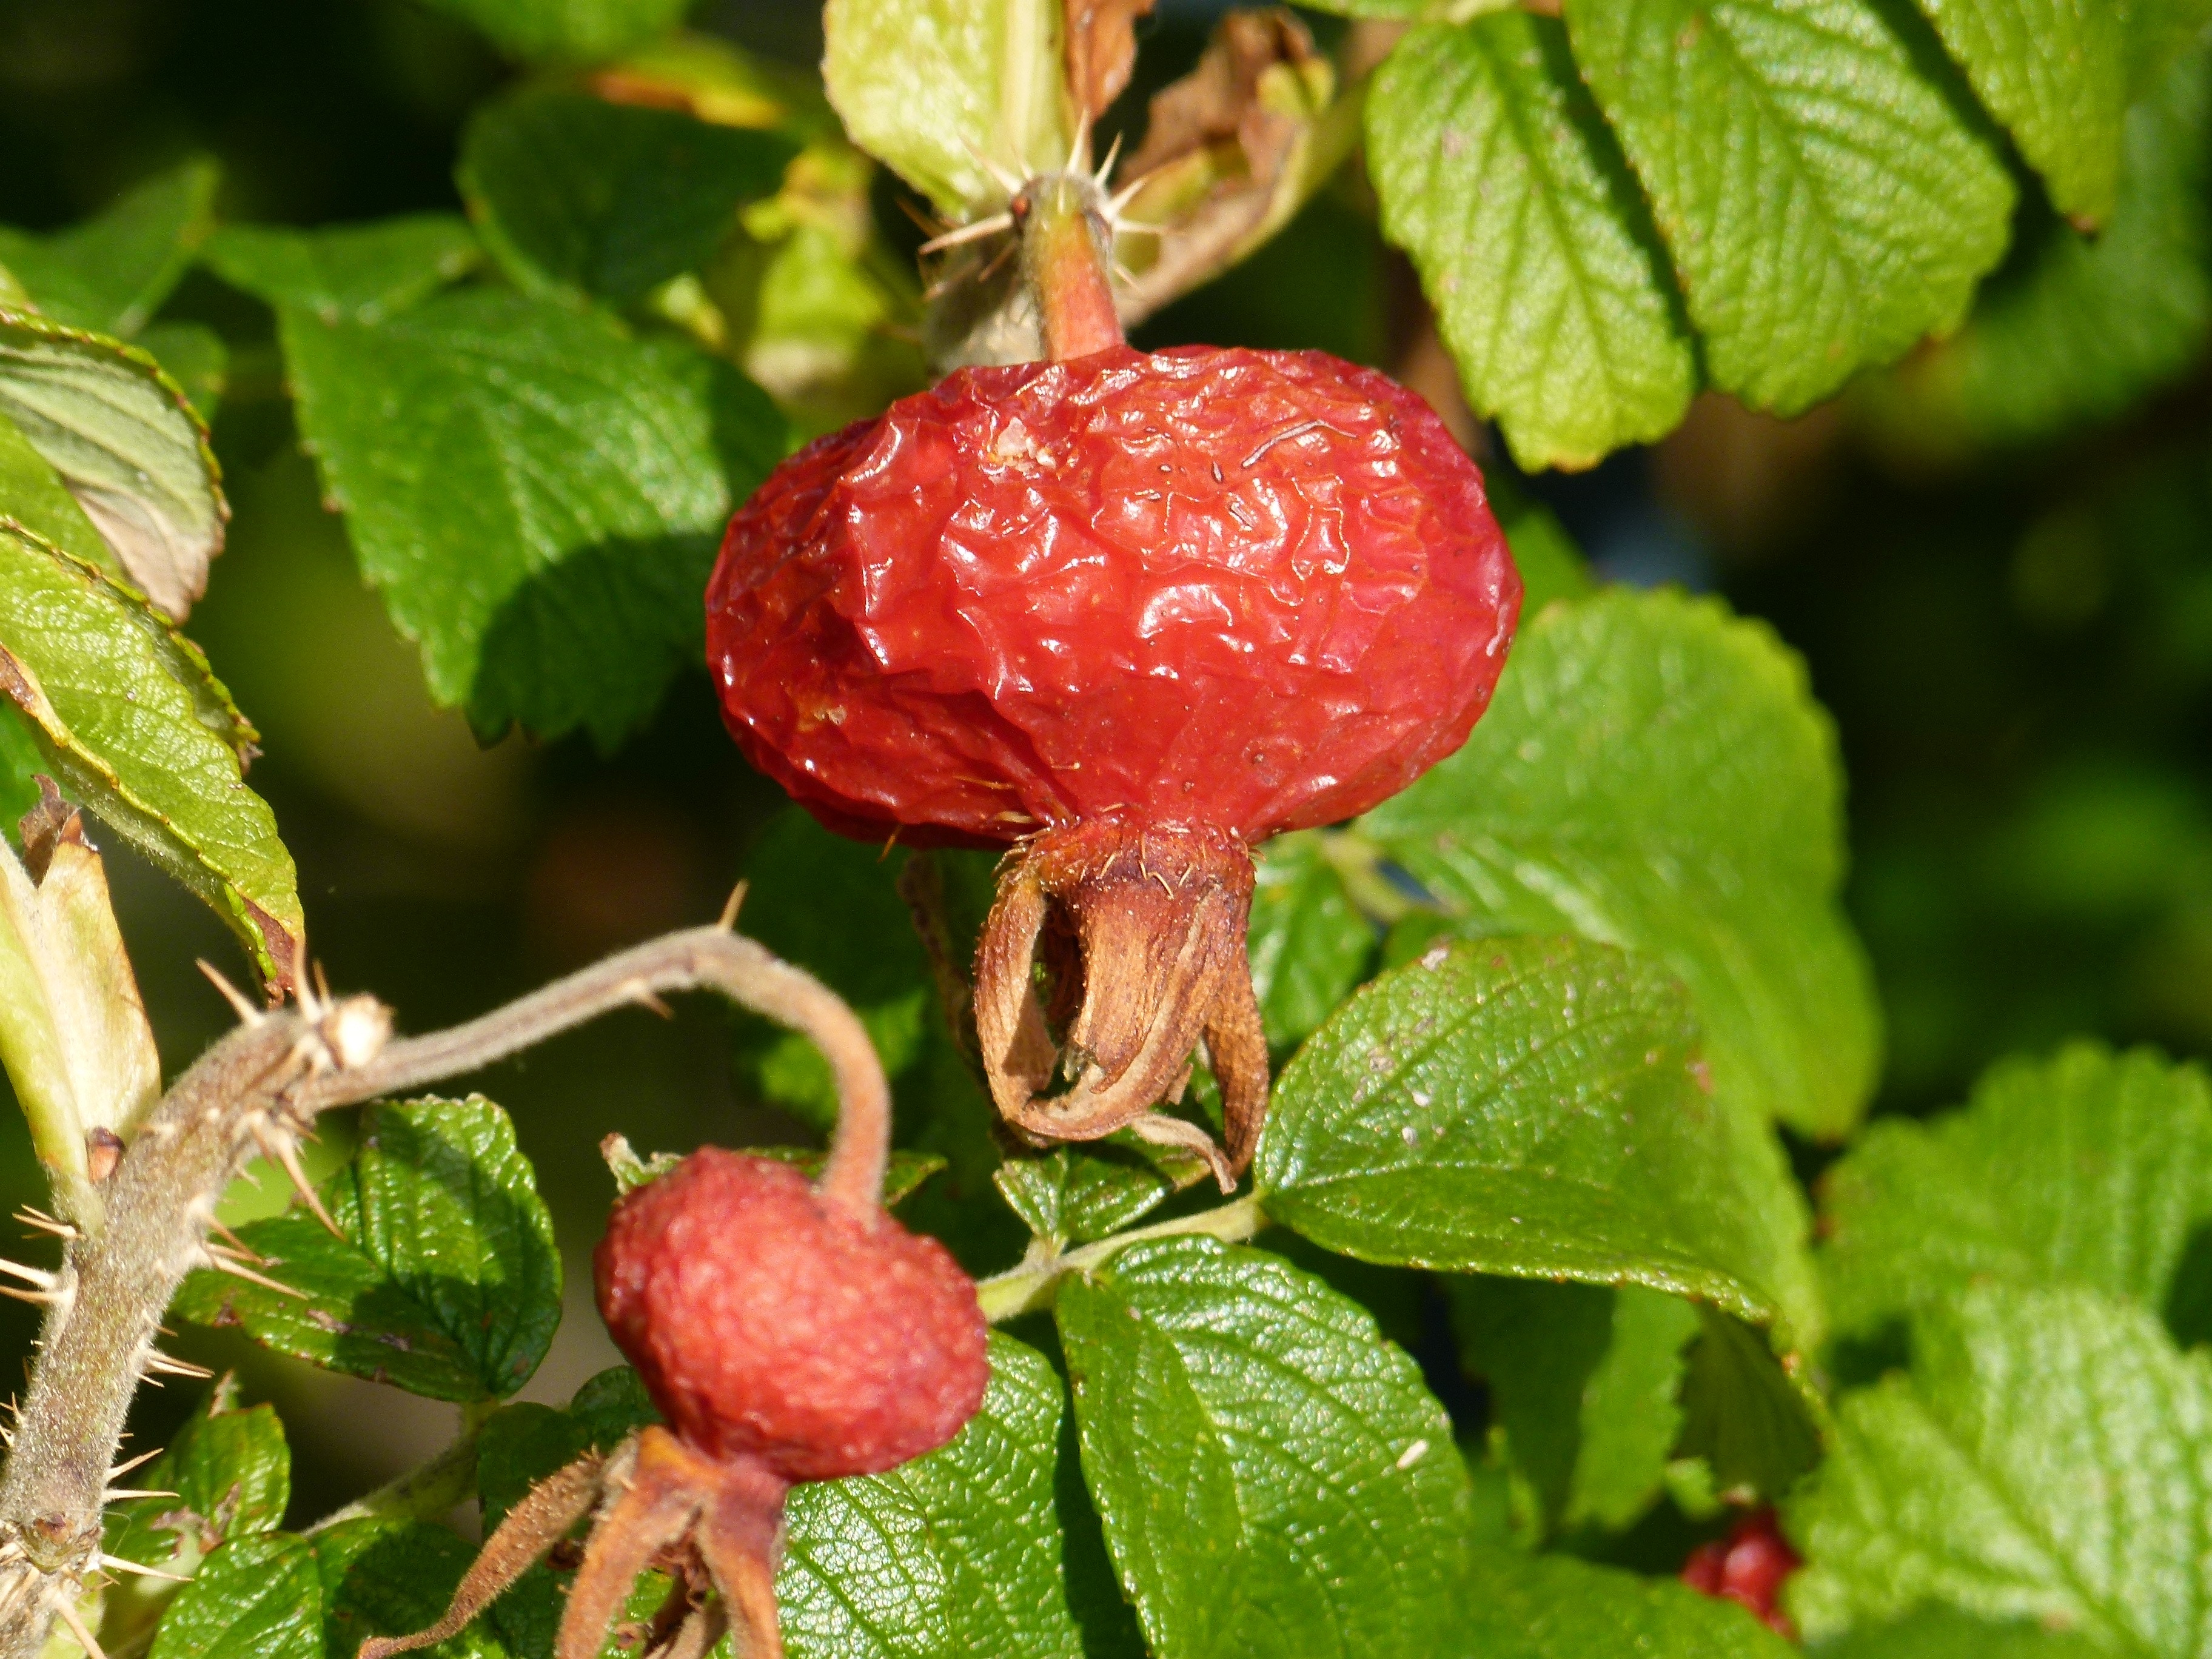
nature, plant, raspberry, fruit, berry, leaf, flower, food, produce, autumn, dried, strawberry, close up, vegetation, shrub, strawberries, hip, wild rose, rose hip, dog rose, flowering plant, rose family, cloudberry, land plant, dewberry, wine raspberry, thimbleberry, salmonberry, mock strawberry, wild brier, hip rose